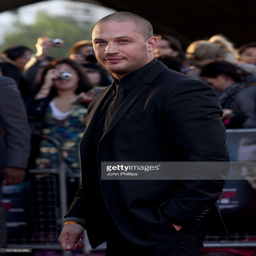
actor at the , tailor , soldier , spy